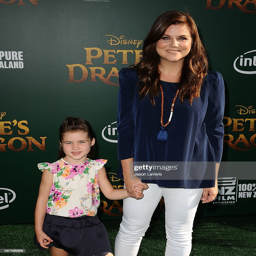
actor and woman attend the premiere .